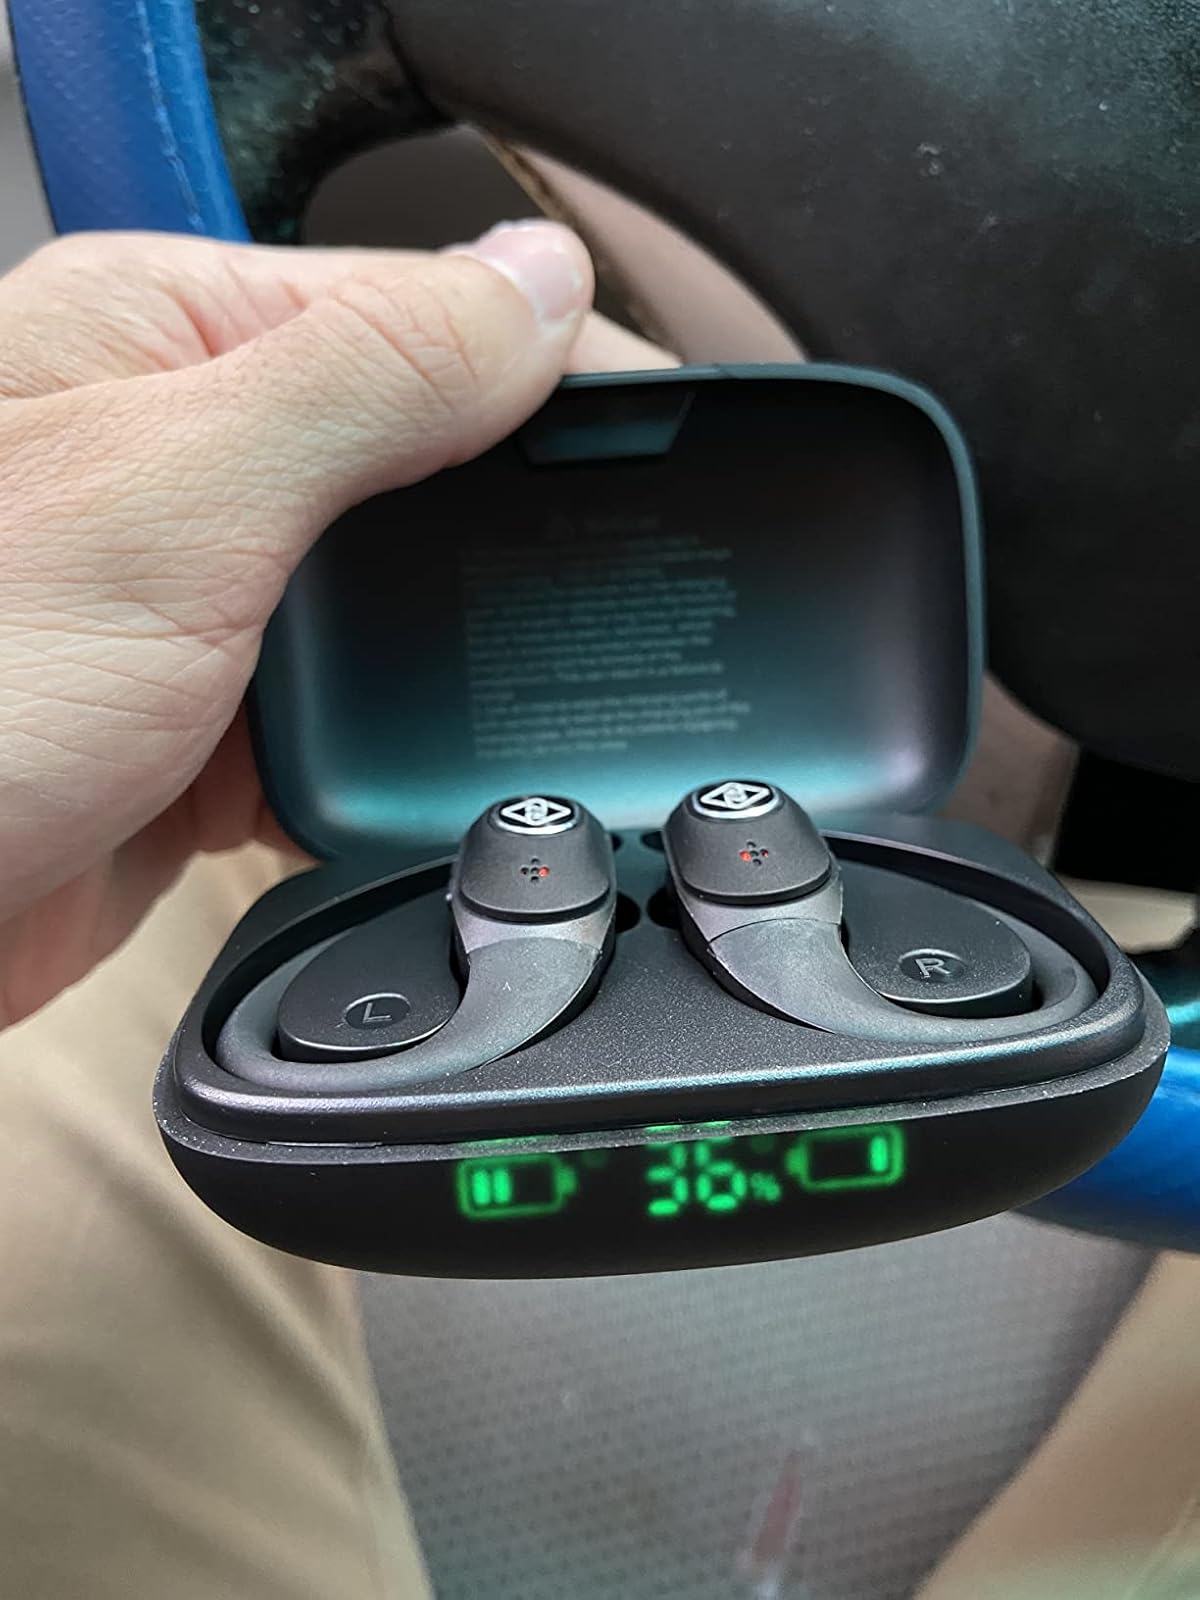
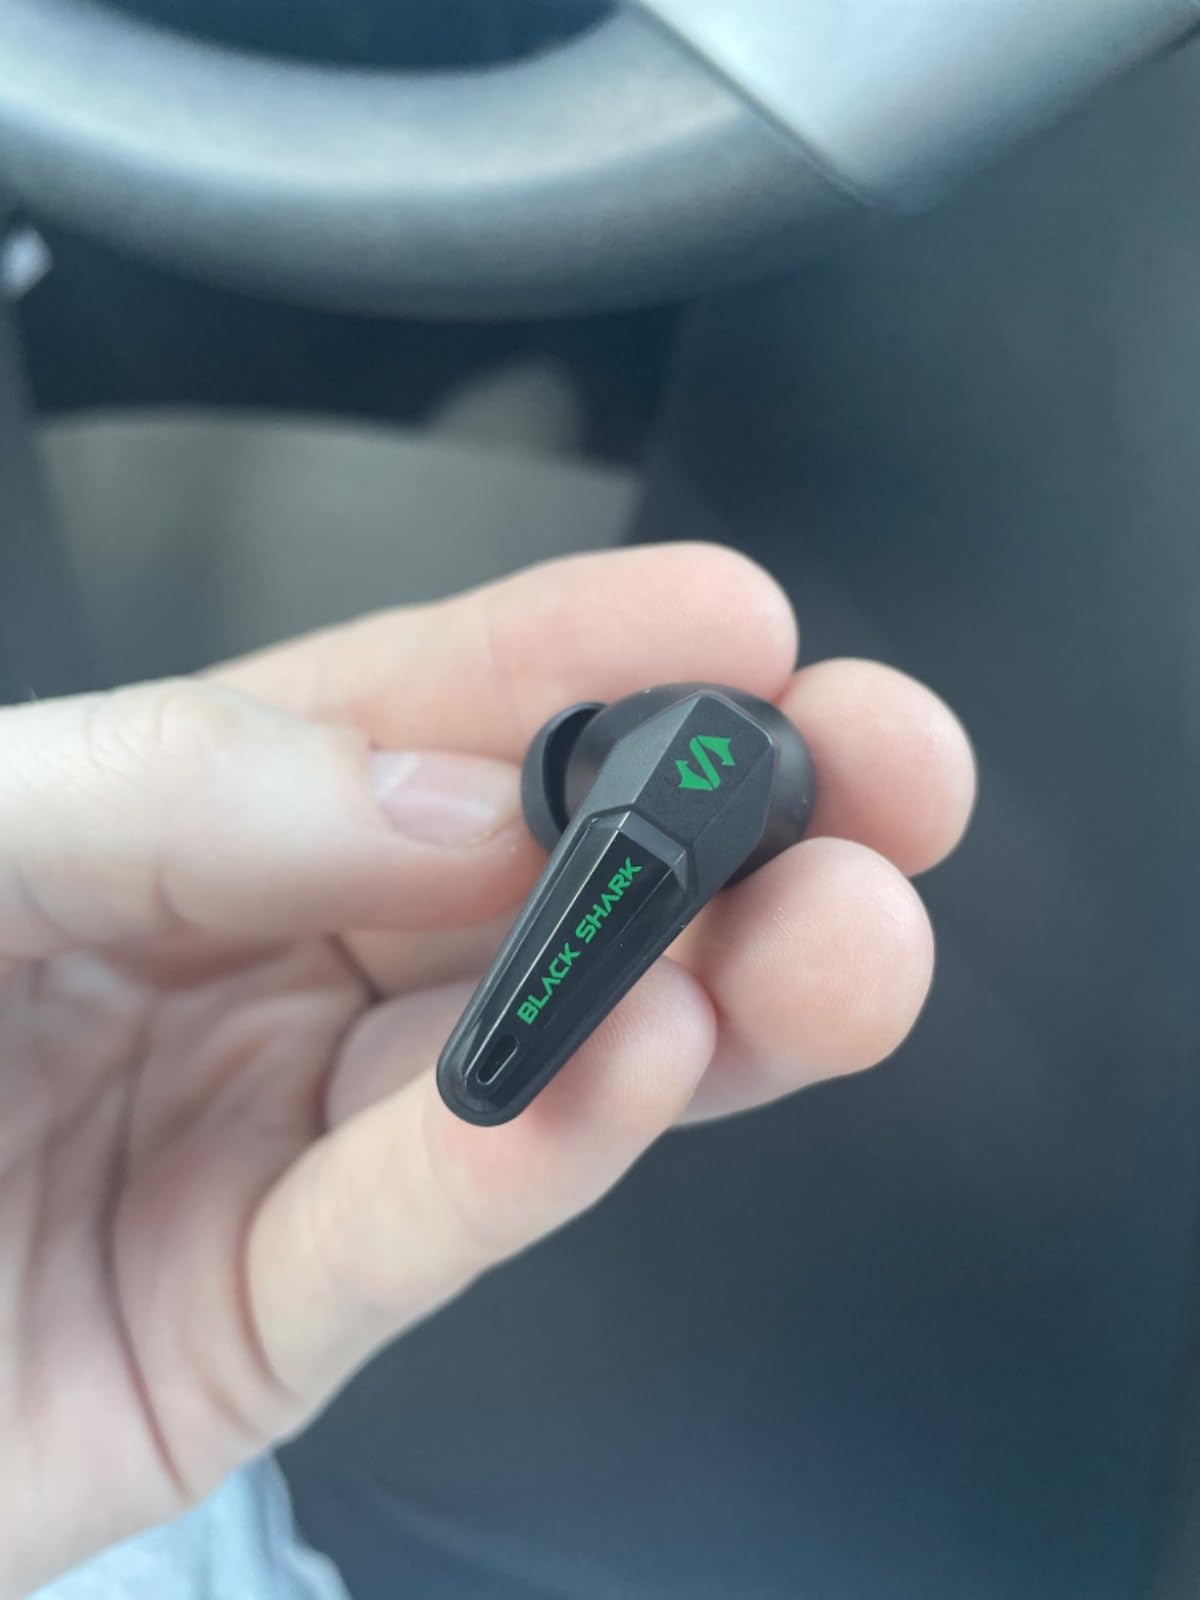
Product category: earbuds
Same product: no